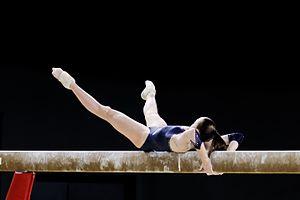
Championnats d'Europe de gymnastique artistique 2015. Poutre.